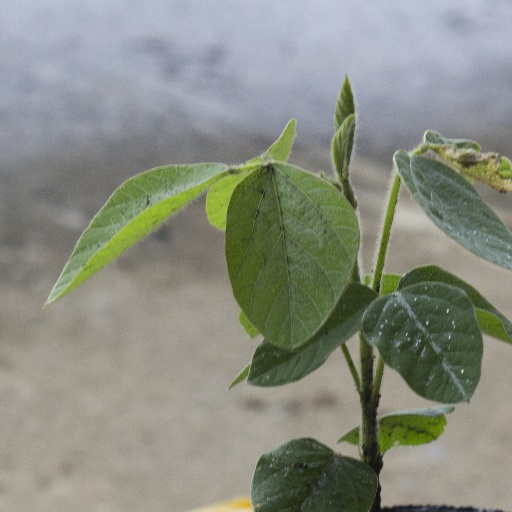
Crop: soybean